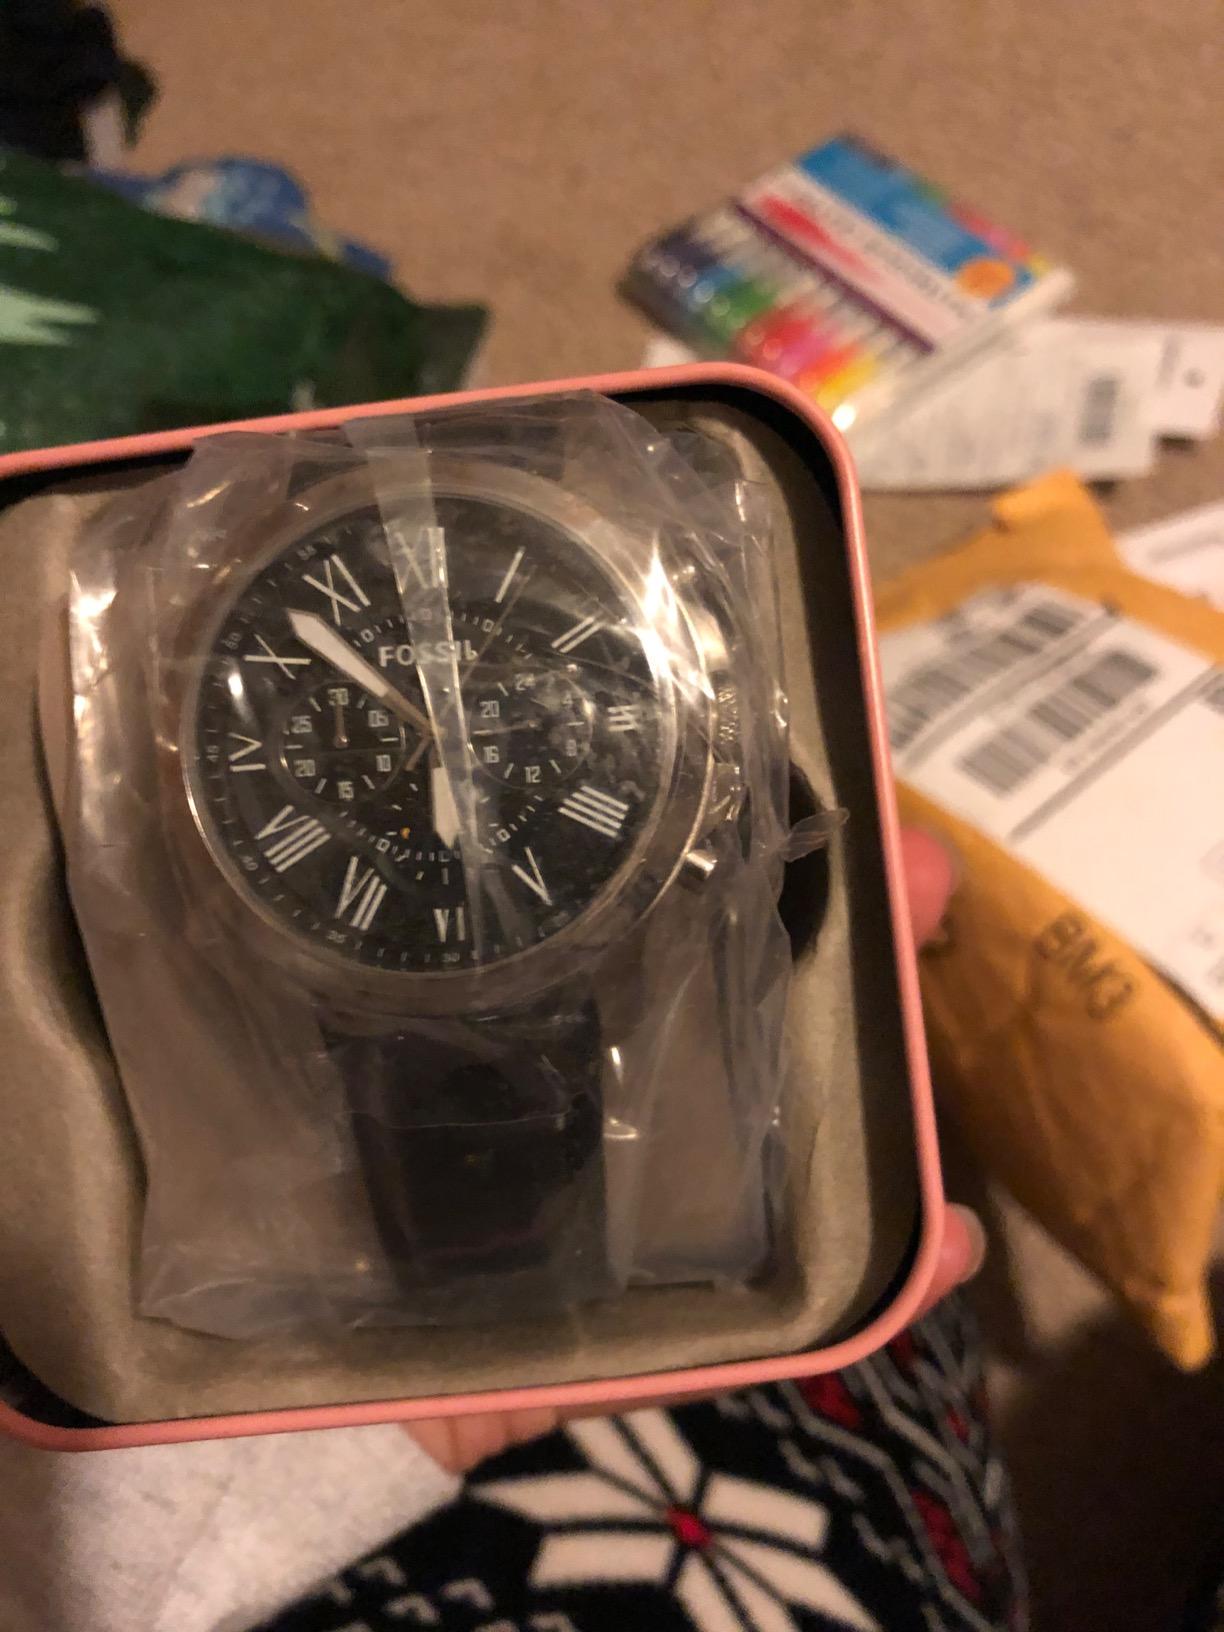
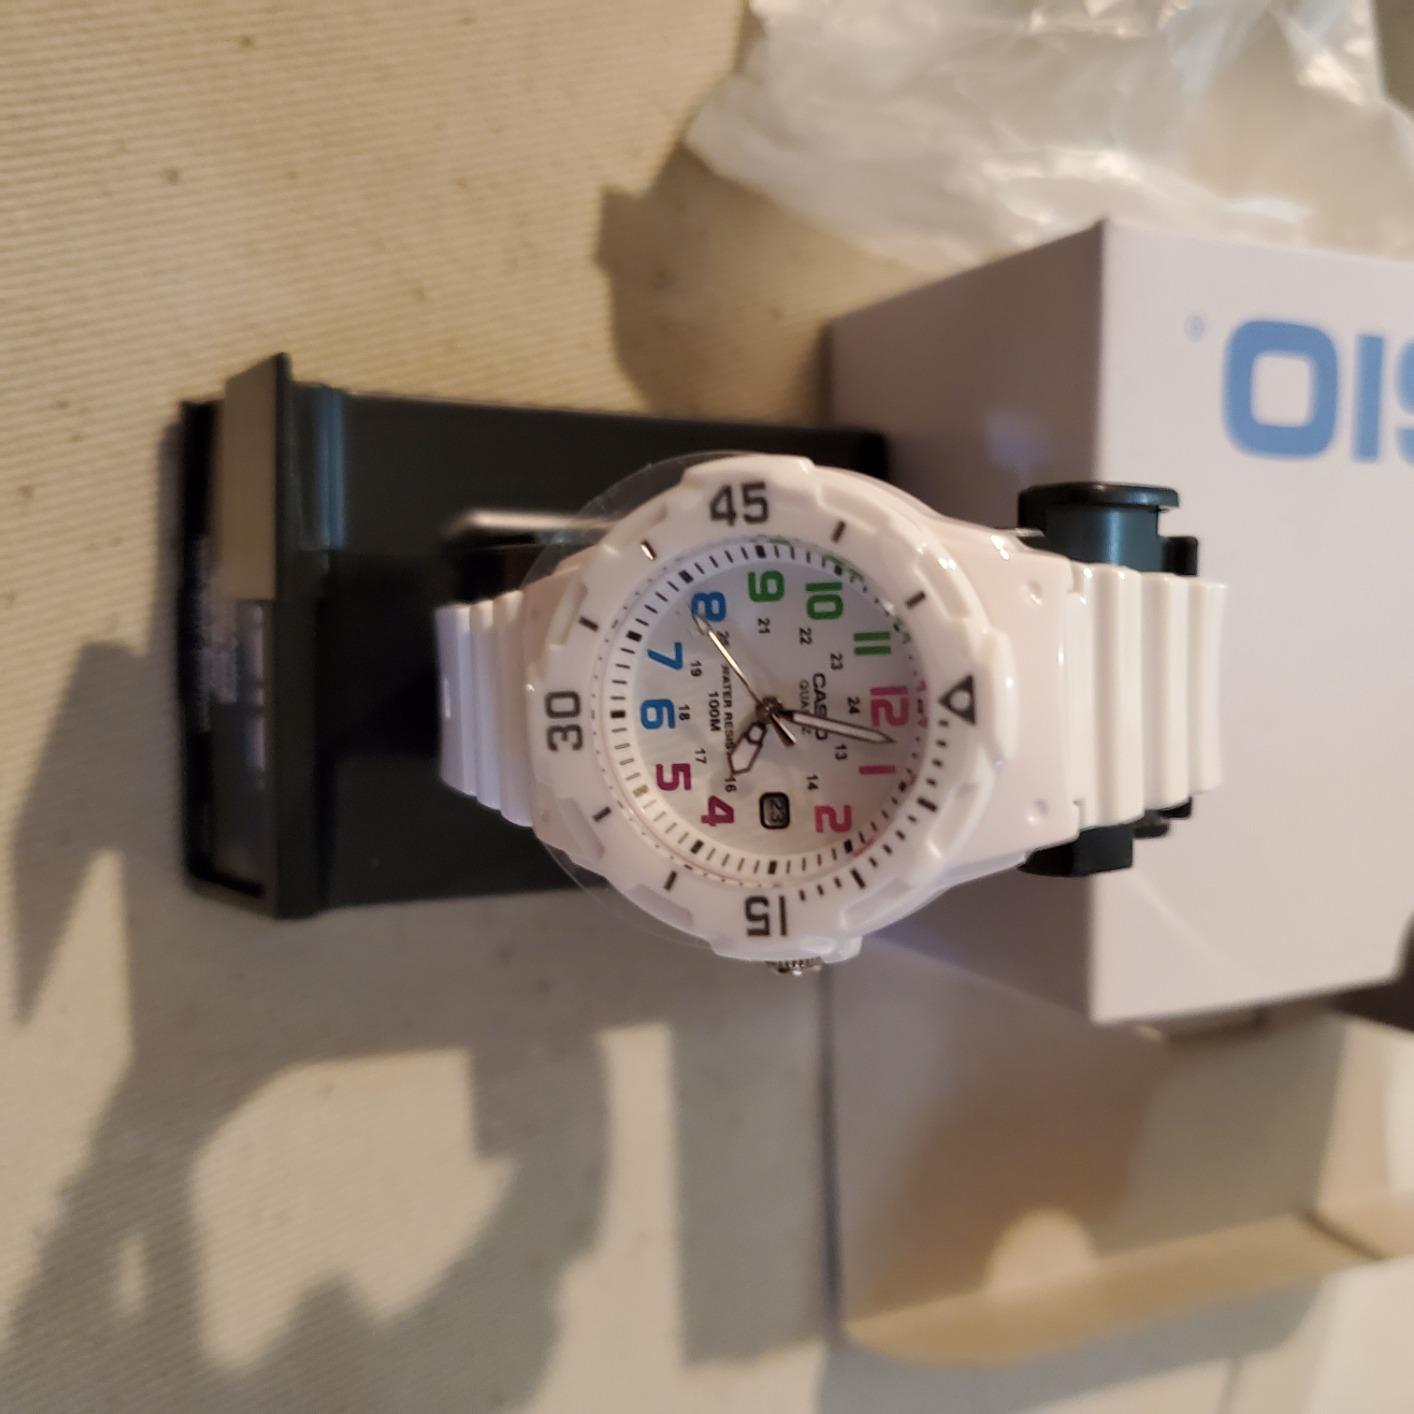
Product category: accessories_watch
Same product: no